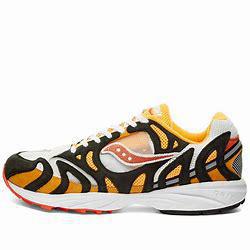
Brand: Saucony
Model: Azura